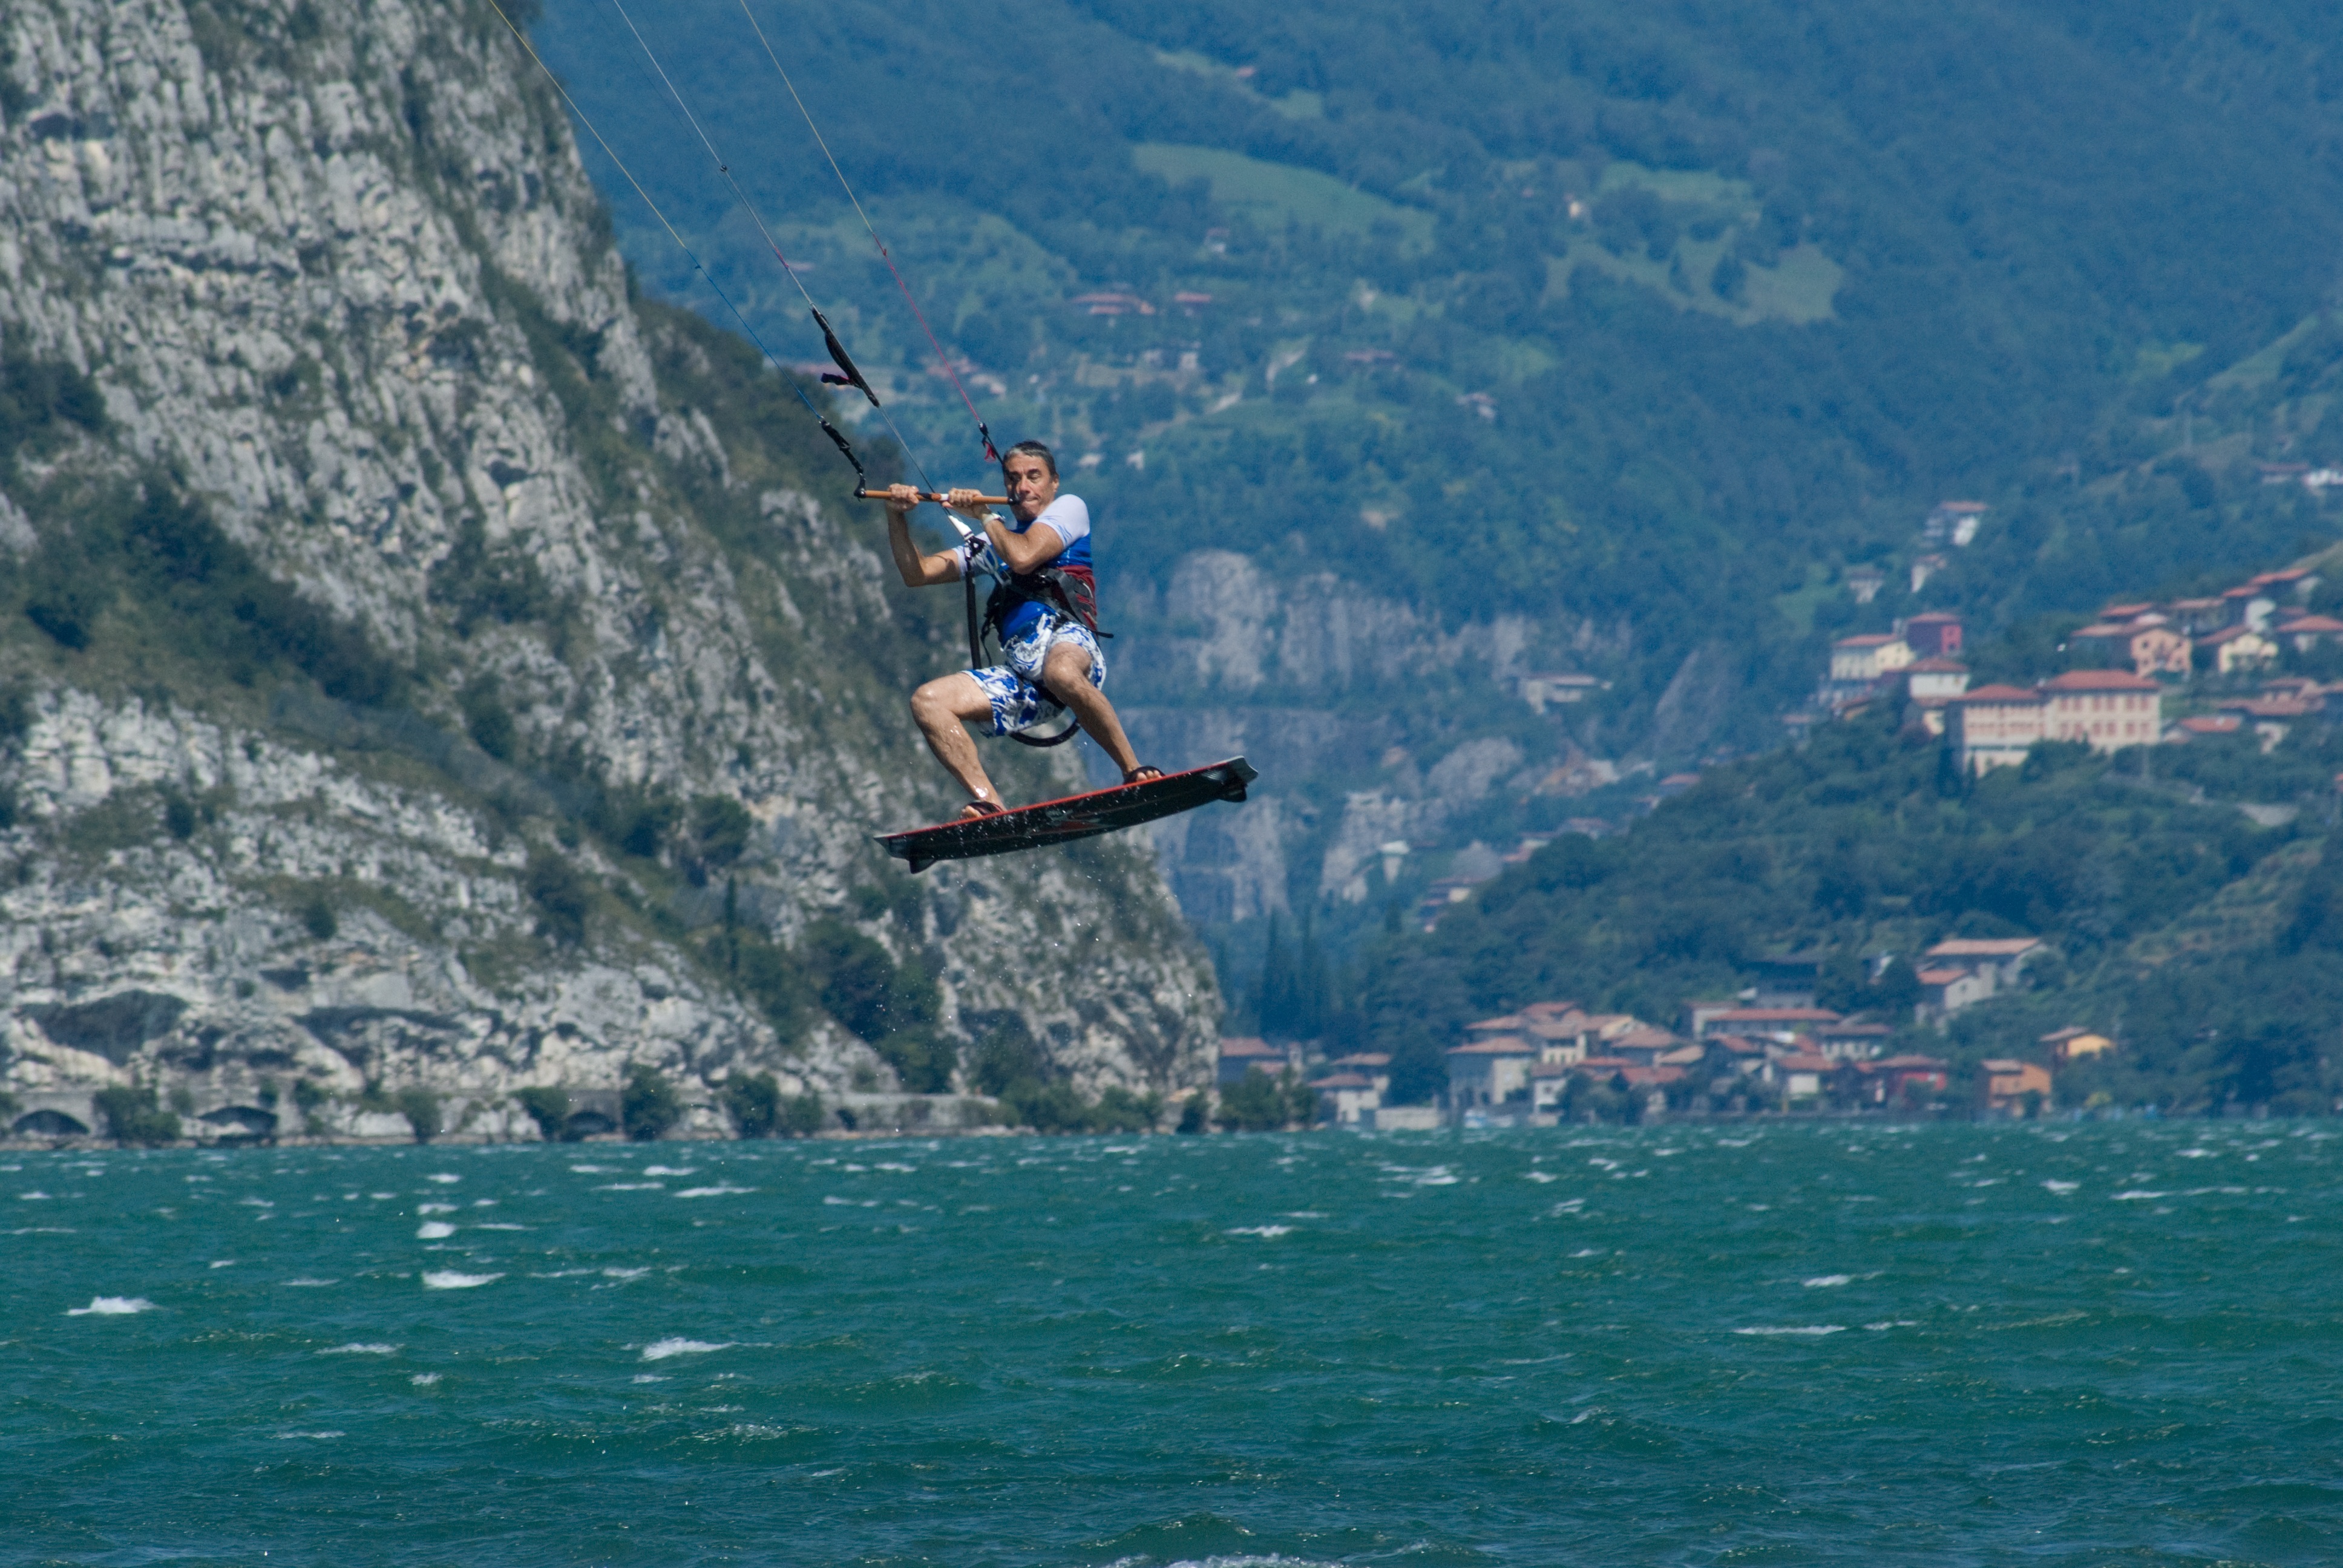
sea, lake, sailing, extreme sport, wakeboarding, sports, windsurfing, kitesurfing, kitesurf, water sports, water sport, windsports, boardsport, surface water sports